Idealism in international relations

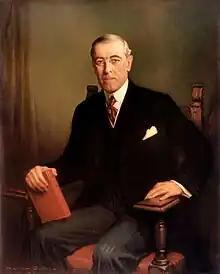
American president Woodrow Wilson is widely considered one of the codifying figures of idealism in the foreign policy context.

Since the 1880s, there has been growing study of the major writers of this idealist tradition of thought in international relations, including Sir Alfred Zimmern, Norman Angell, John Maynard Keynes, John A. Hobson, Leonard Woolf, Gilbert Murray, Florence Stawell (known as Melian Stawell), Philip Henry Kerr, 11th Marquess of Lothian, Arnold J. Toynbee, Lester Pearson and David Davies.